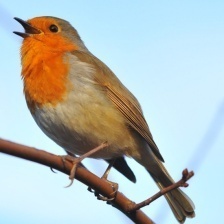
Species: AMERICAN ROBIN
Scientific name: TURDUS MIGRATORIUS
ImageNet parent category: robin